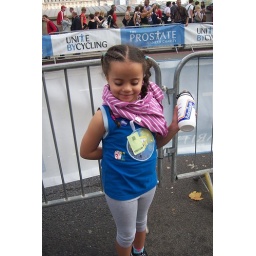
My daughter with a Rabobank water bottle given to her by Laurens Ten Dam